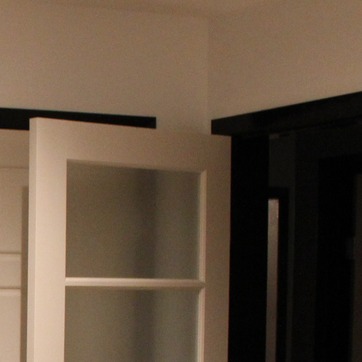
Material: glass